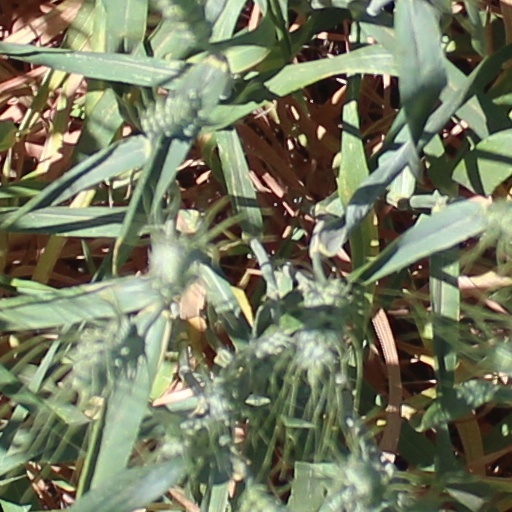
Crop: wheat